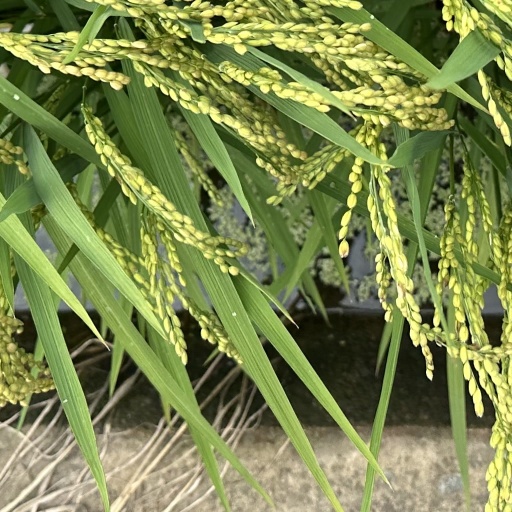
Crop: rice